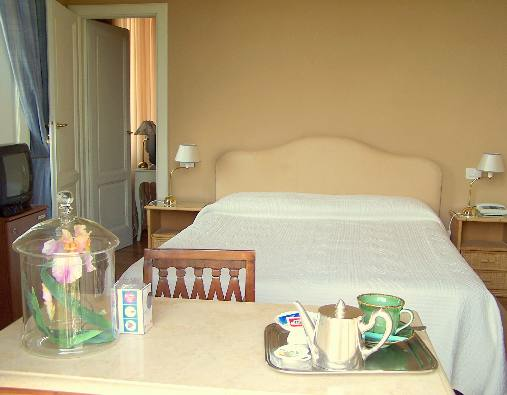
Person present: No